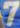
Number: 7